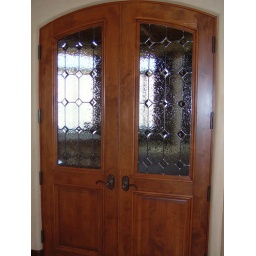
Bevled and textured door glass by Sans Soucie Art Glass Studios Inc.